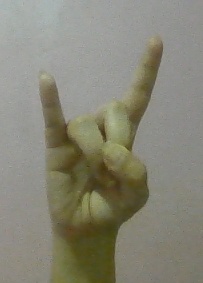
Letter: la